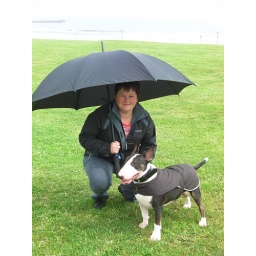
The Butchers guiness book of records dog walk,,,last year over 17,000 did it,,,Bertie is dog no 13.333